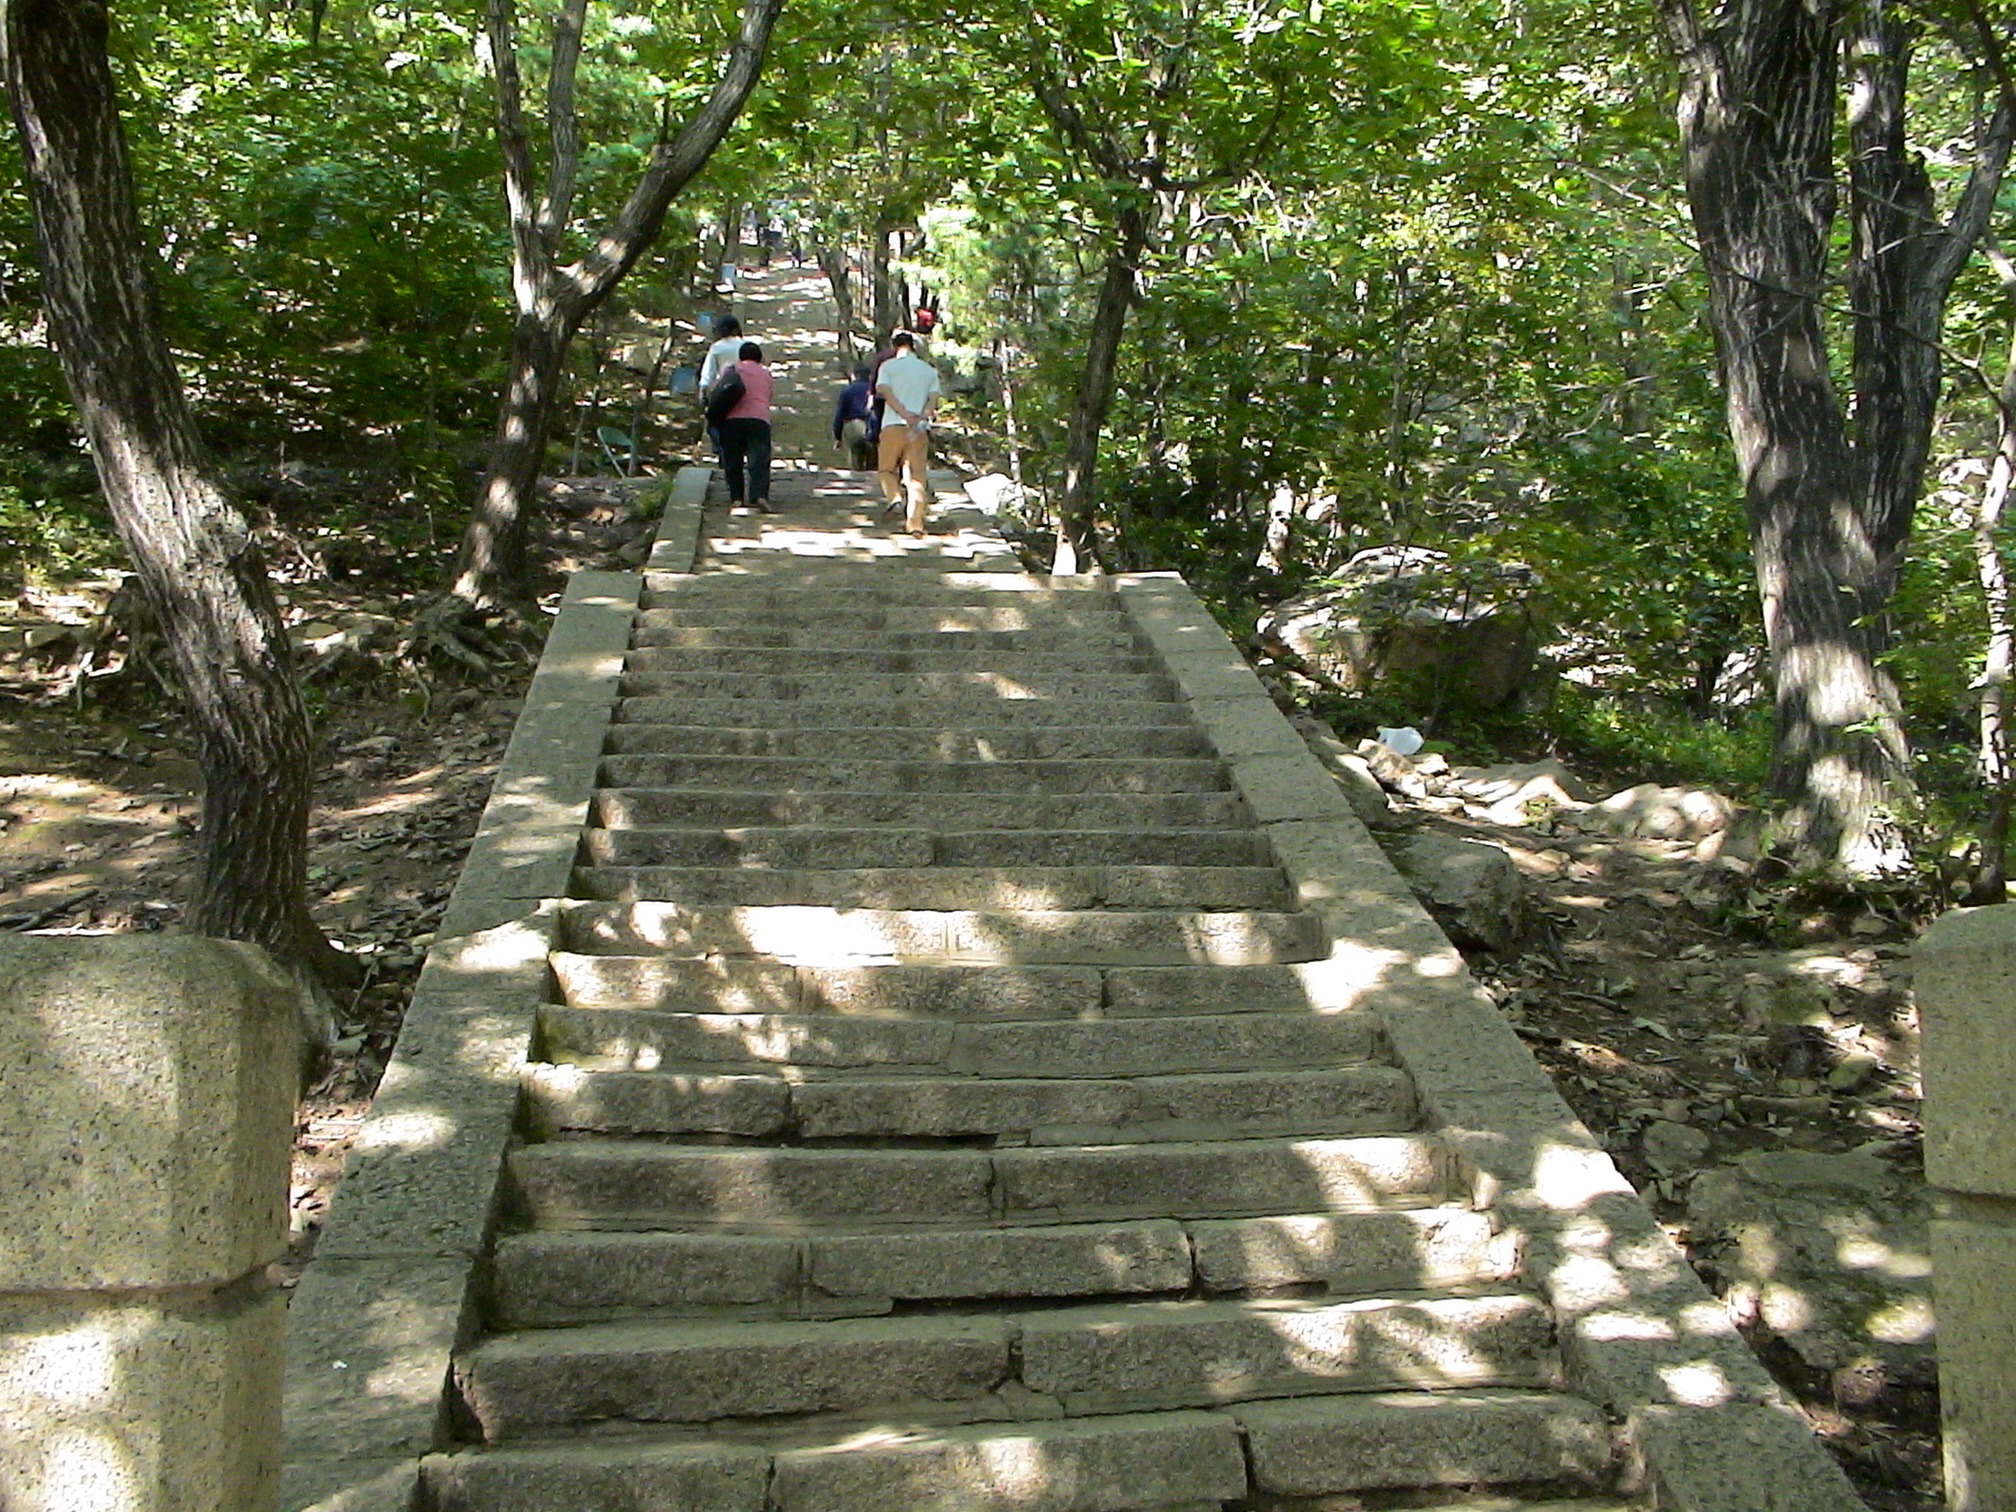
trail, sidewalk, stone, walkway, high, stairs, shrine, china, rise, away, stone stairway, emergence, gradually, h henweg, fengcheng, phoenix hill